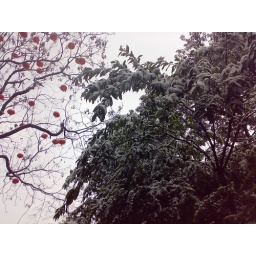
The lanterns are on a tree which is on a hill near by, so they seem small.